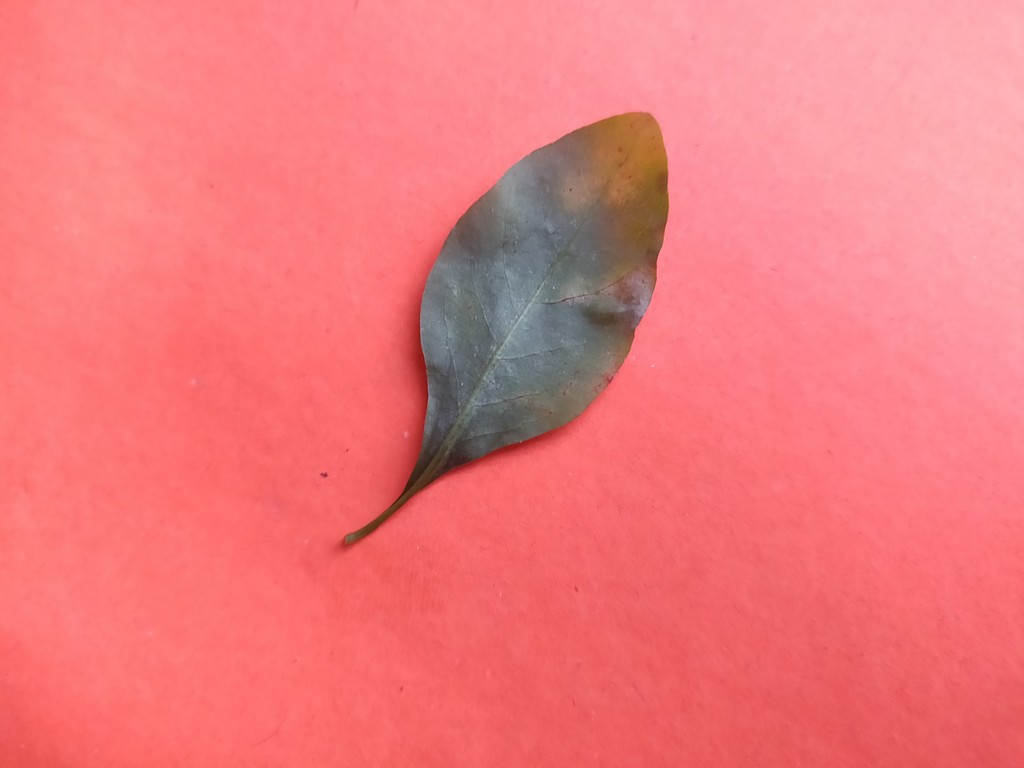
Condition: Unhealthy
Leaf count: single
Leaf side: back